Yadanabon Cyber City

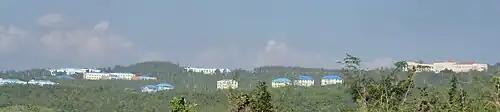
Yatanarpon Cyber City

Yatanarpon Cyber City is the largest information technology center in Myanmar. The 4050-hectare (10,000-acre) ICT park is located near Pyinoolwin, about 67 km east of Mandalay. Partly operational since December 2007, tenants in the park reportedly include over 30 local and foreign investors, mostly from Asia.